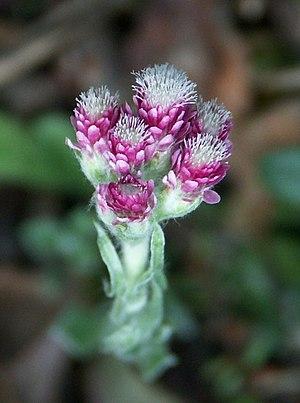
Le Pied de chat dioïque, également appelé Antennaire dioïque, est une plante herbacée du genre Antennaria et de la famille des Asteraceae.
Antennaria est un genre d'environ 45 espèces de petites plantes vivaces herbacées et dioïques de la famille des Asteraceae.